Question: Please indicate a possible affordance area of the sit_on_bench that can be used for sitting
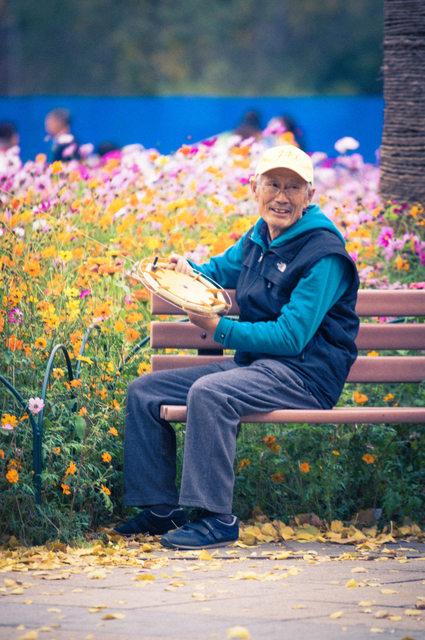
Answer: [145, 398.5, 425, 413.5]